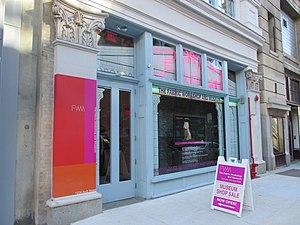
The Fabric Workshop and Museum est une association à but non lucratif basée à Philadelphie, en Pennsylvanie. Elle a pour vocation de favoriser la création d’œuvres d'art avec des matériaux et des moyens modernes, en collaboration avec des artistes reconnus au niveau national ou international.